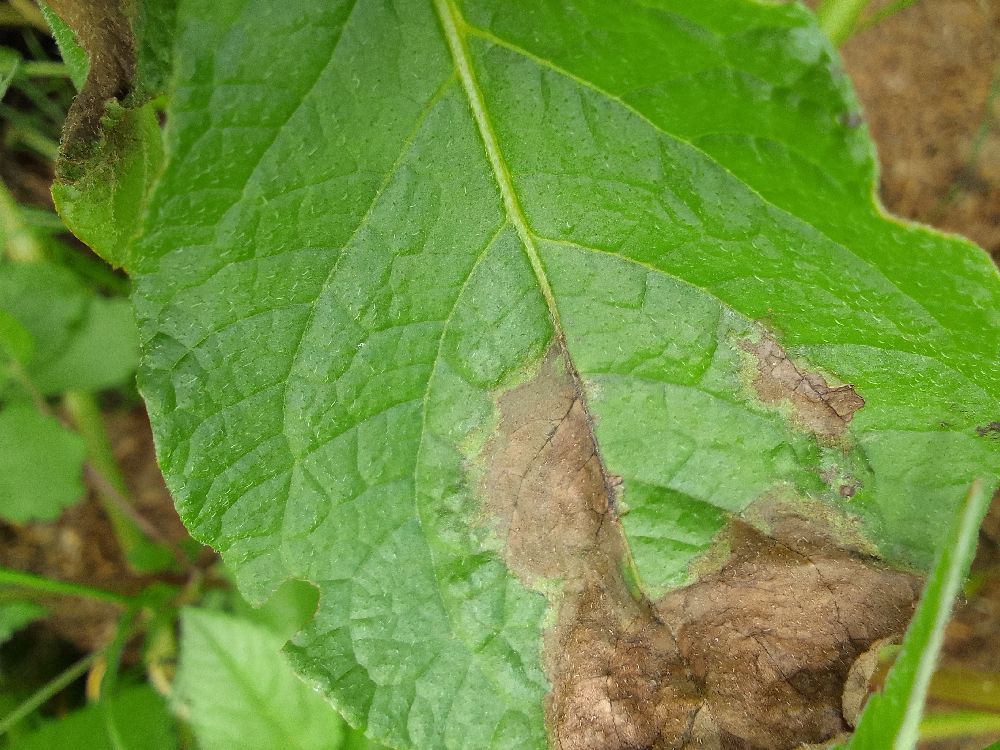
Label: Late blight